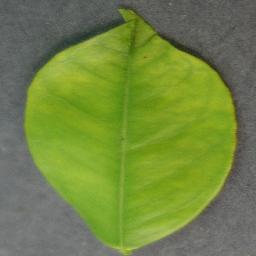
Label: Orange___Haunglongbing_(Citrus_greening)